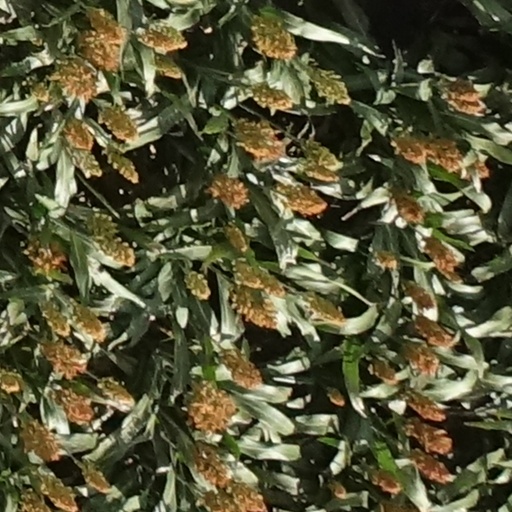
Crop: sorghum